Ramnarayan V. Pathak

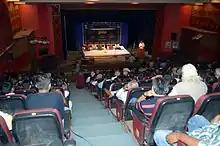
R. V. Pathak Hall of Gujarati Sahitya Parishad is named after him.

Umashankar Joshi honoured him as "Sahitya Guru" of the Gandhian era and Yashvant Shukla considers him "the highest peak of Gujarati short stories".